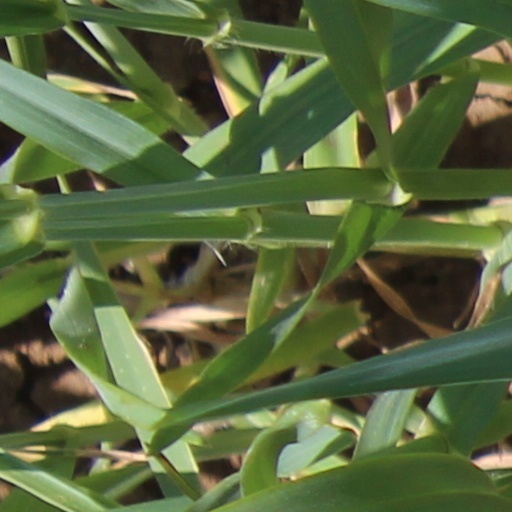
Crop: wheat